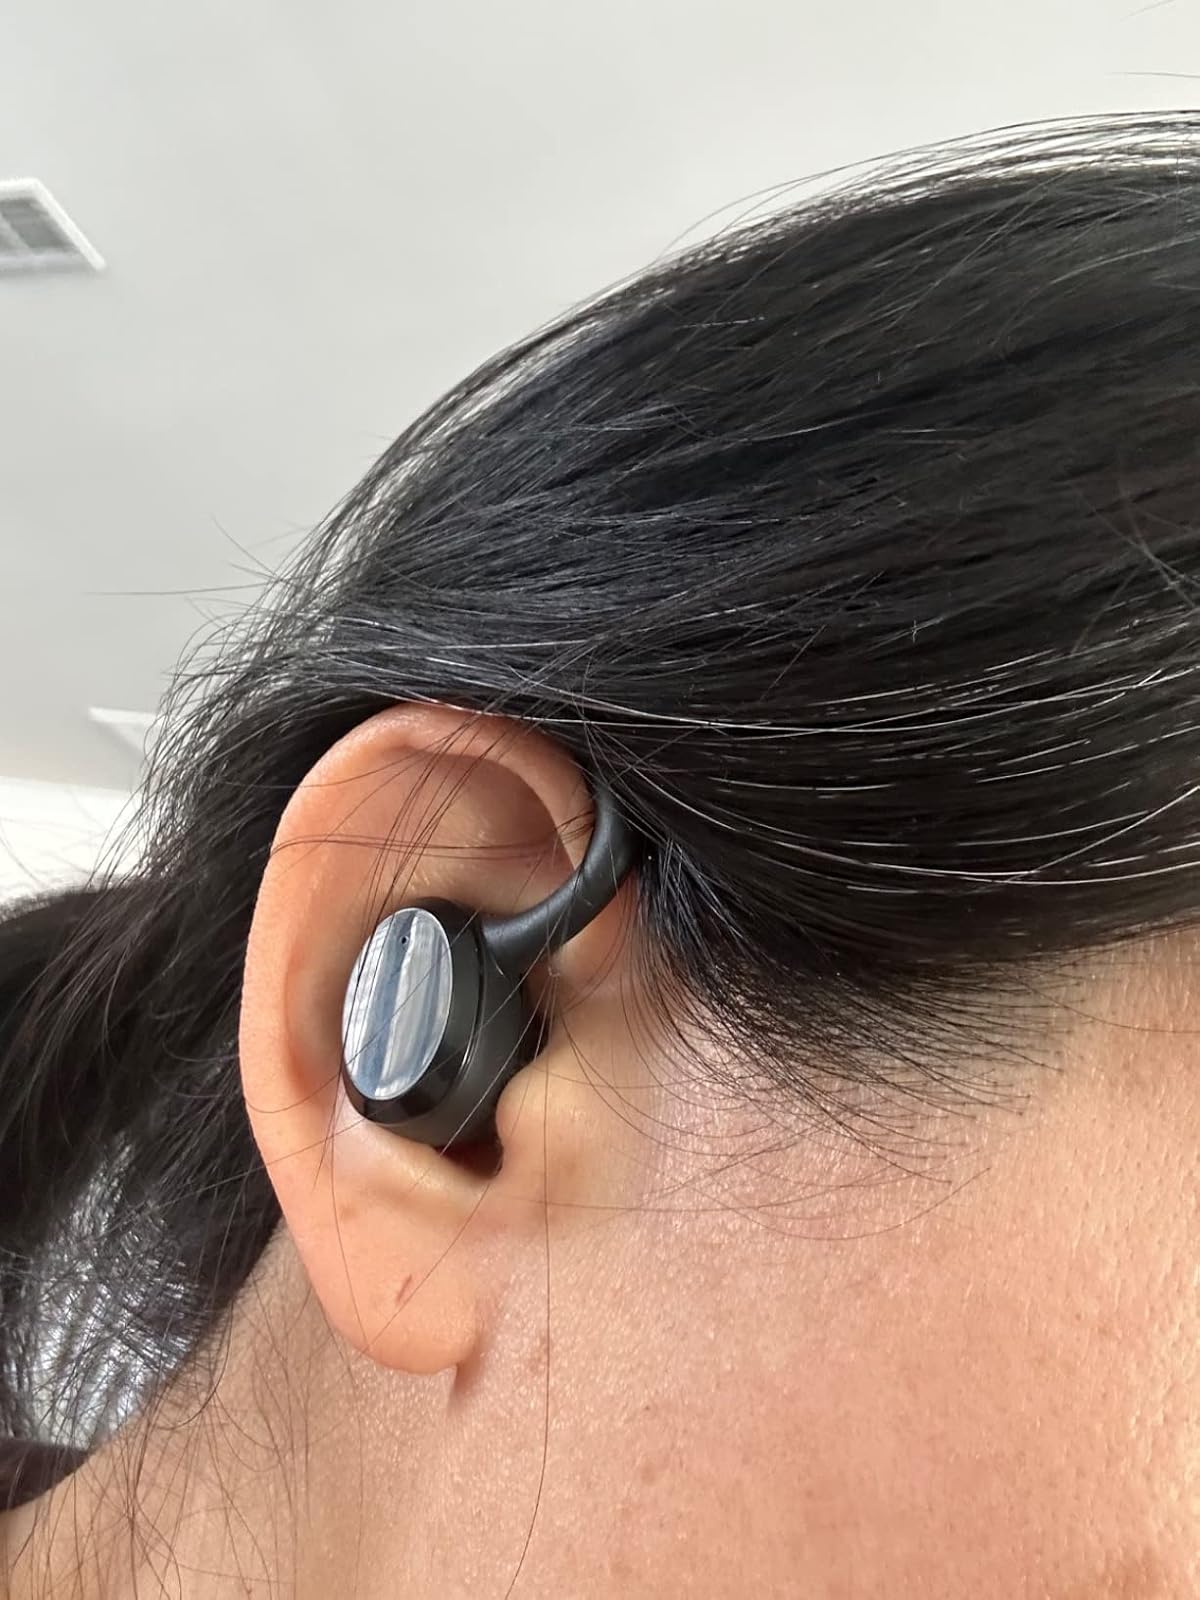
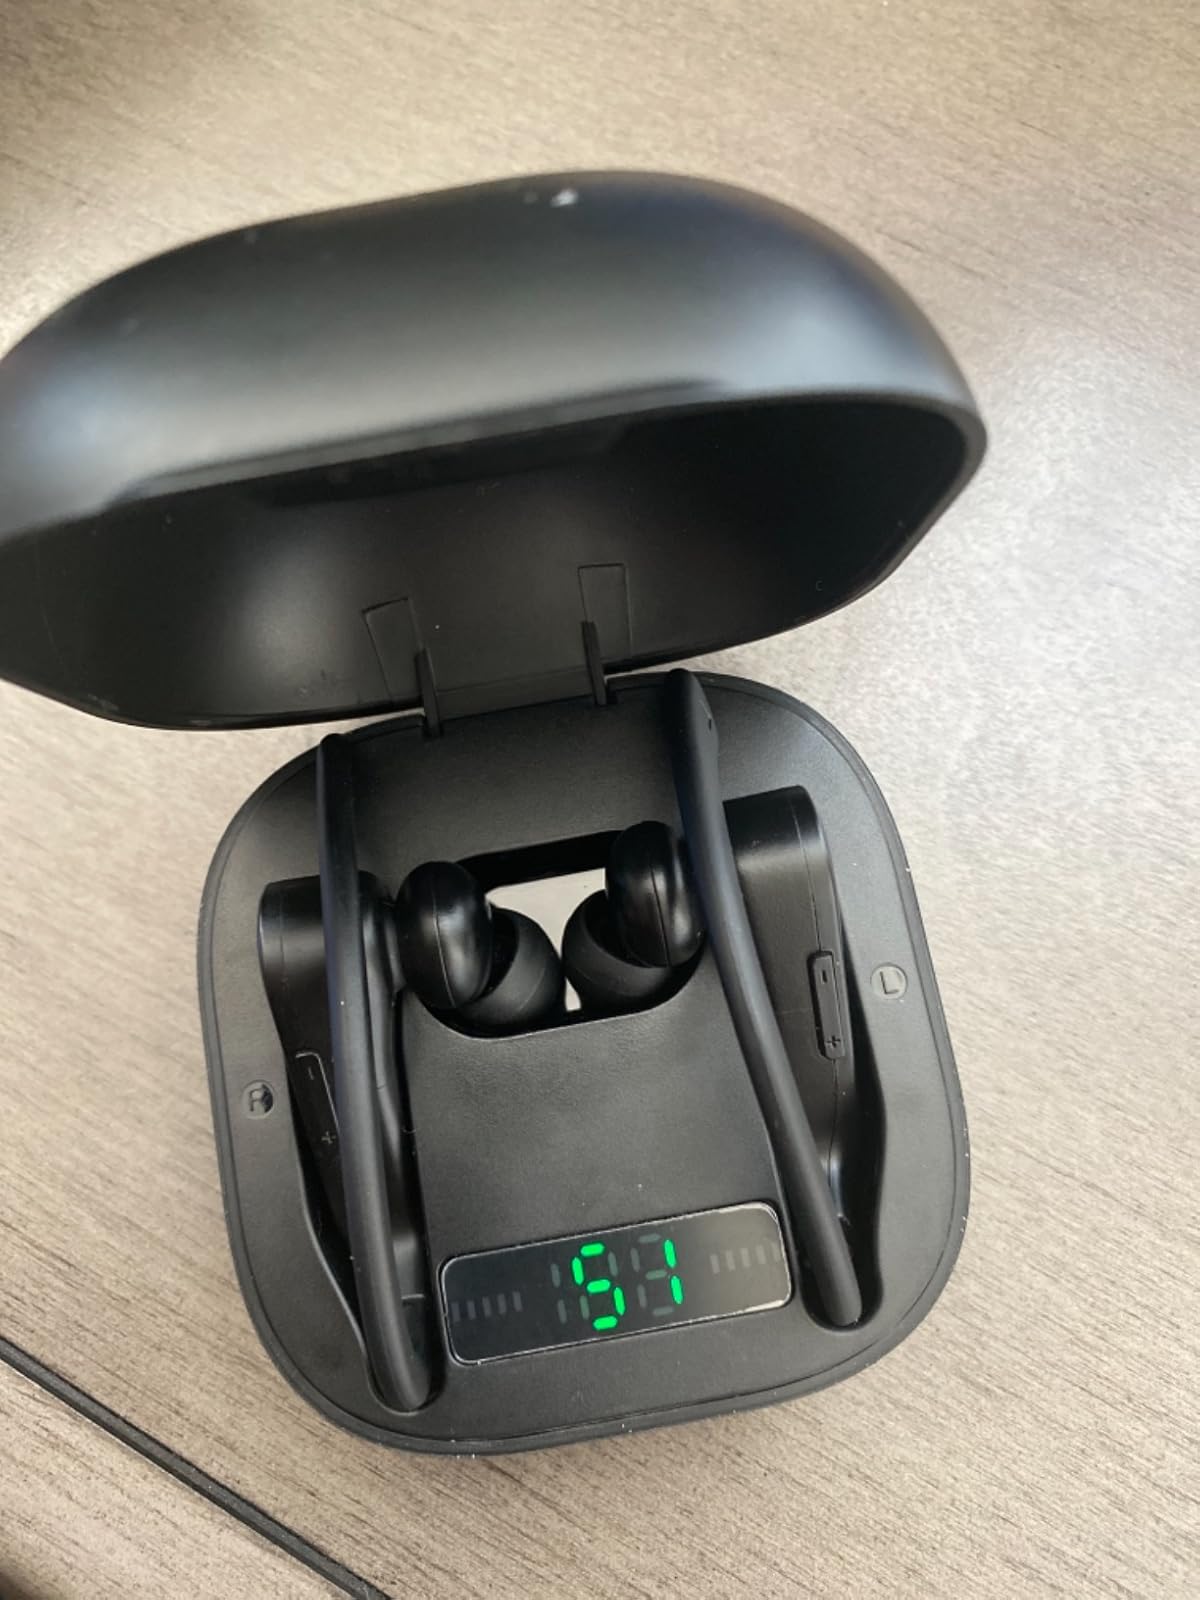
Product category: earbuds
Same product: no